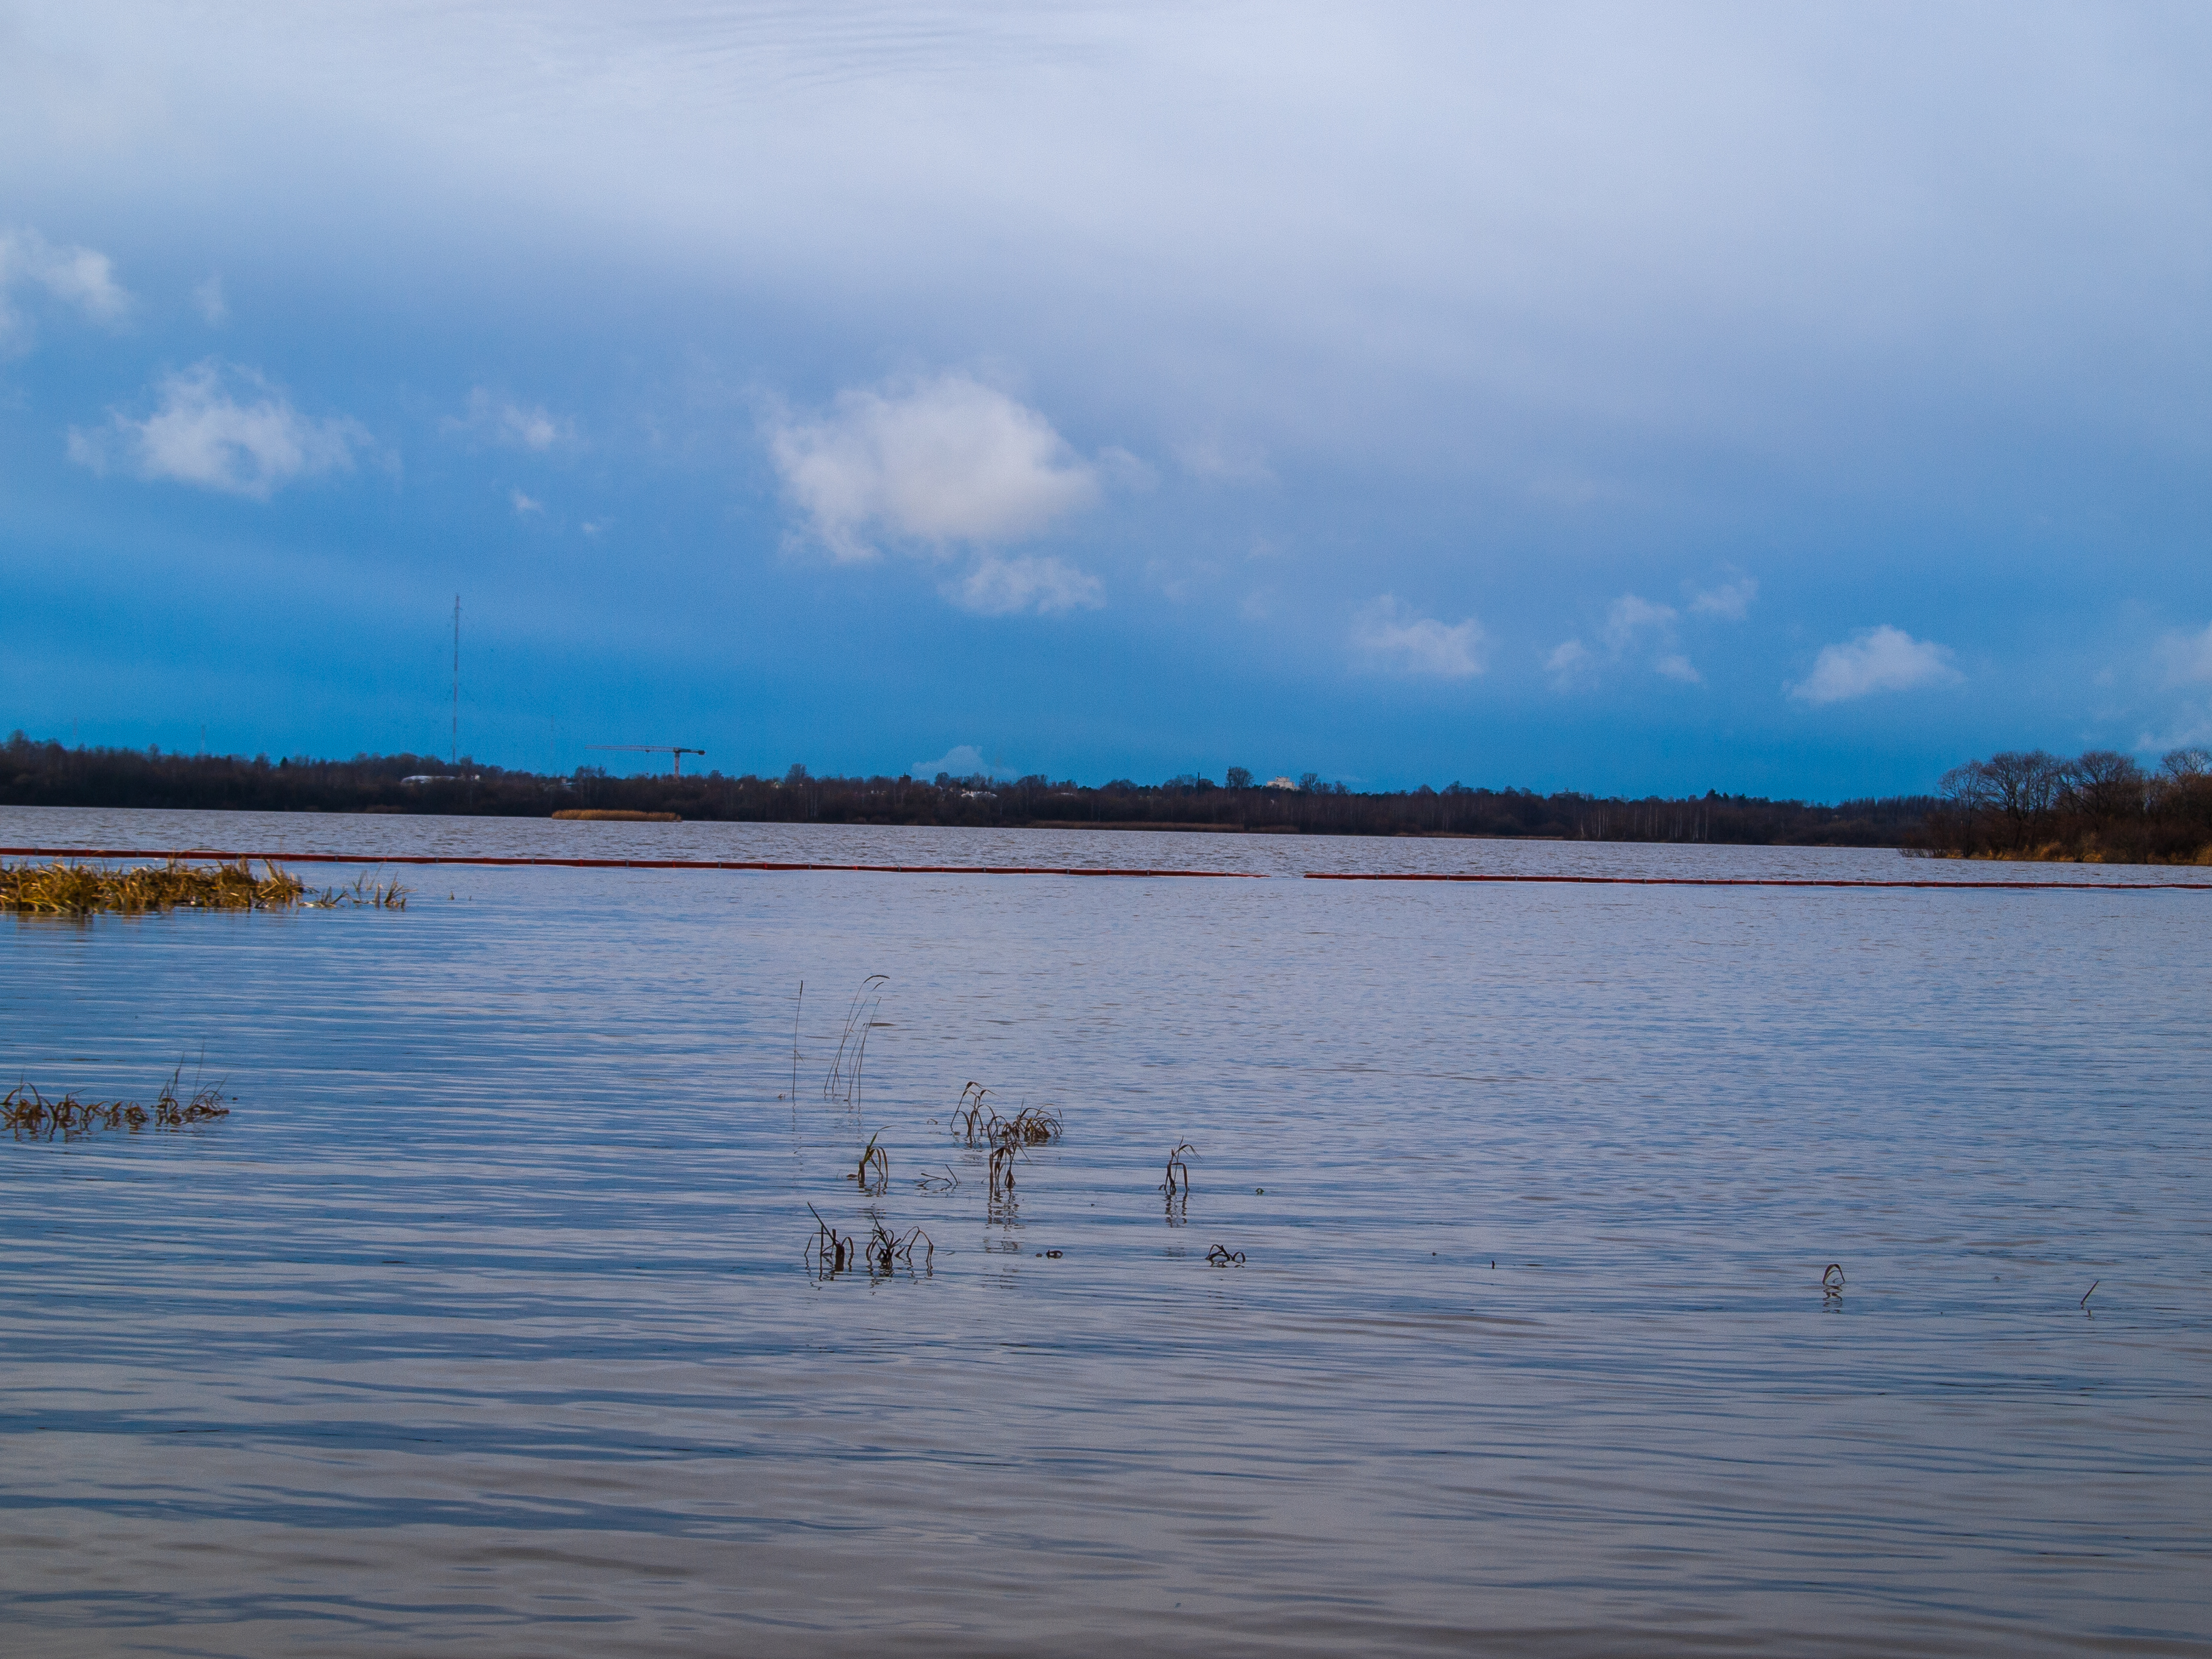
images, cloud, water, sky, lake, coastal and oceanic landforms, natural landscape, bank, dusk, landscape, horizon, cumulus, waterway, wind wave, tree, tidal marsh, calm, shore, seabird, wetland, reservoir, coast, channel, beach, lake district, marsh, evening, lacustrine plain, ocean, sound, meteorological phenomenon, wave, reflection, loch, bay, wildlife, floodplain, wind, inlet, grassland, tropics, island, estuary, city, Freshwater marsh, tide, sand, water bird, shoal, salt marsh, sea, winter, bayou, mudflat, lagoon